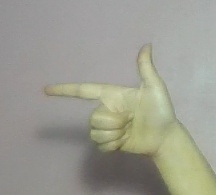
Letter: yaa